Lynne Beattie

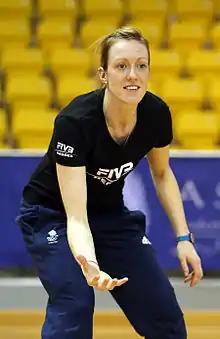
Lynne Beattie in 2013

Lynne Beattie (born 23 December 1985) is a Scottish volleyball player. She captained the Team GB volleyball squad at the London 2012 Summer Olympics, and competed for Team Scotland alongside Mel Coutts in the inaugural women's beach volleyball tournament at the 2018 Commonwealth Games.